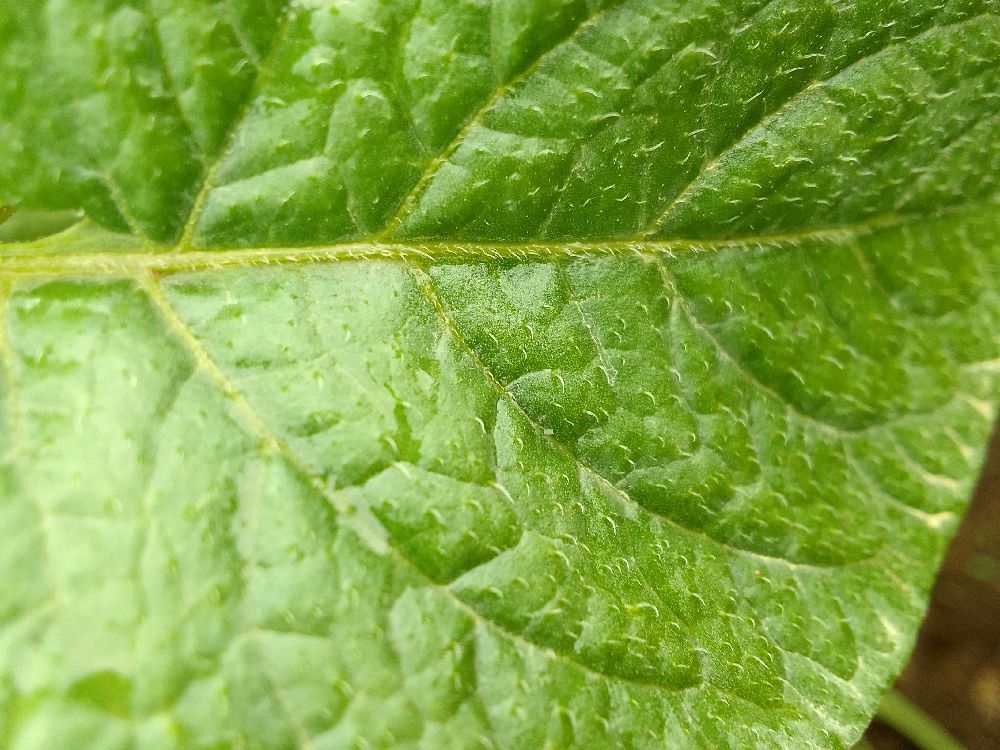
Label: Healthy